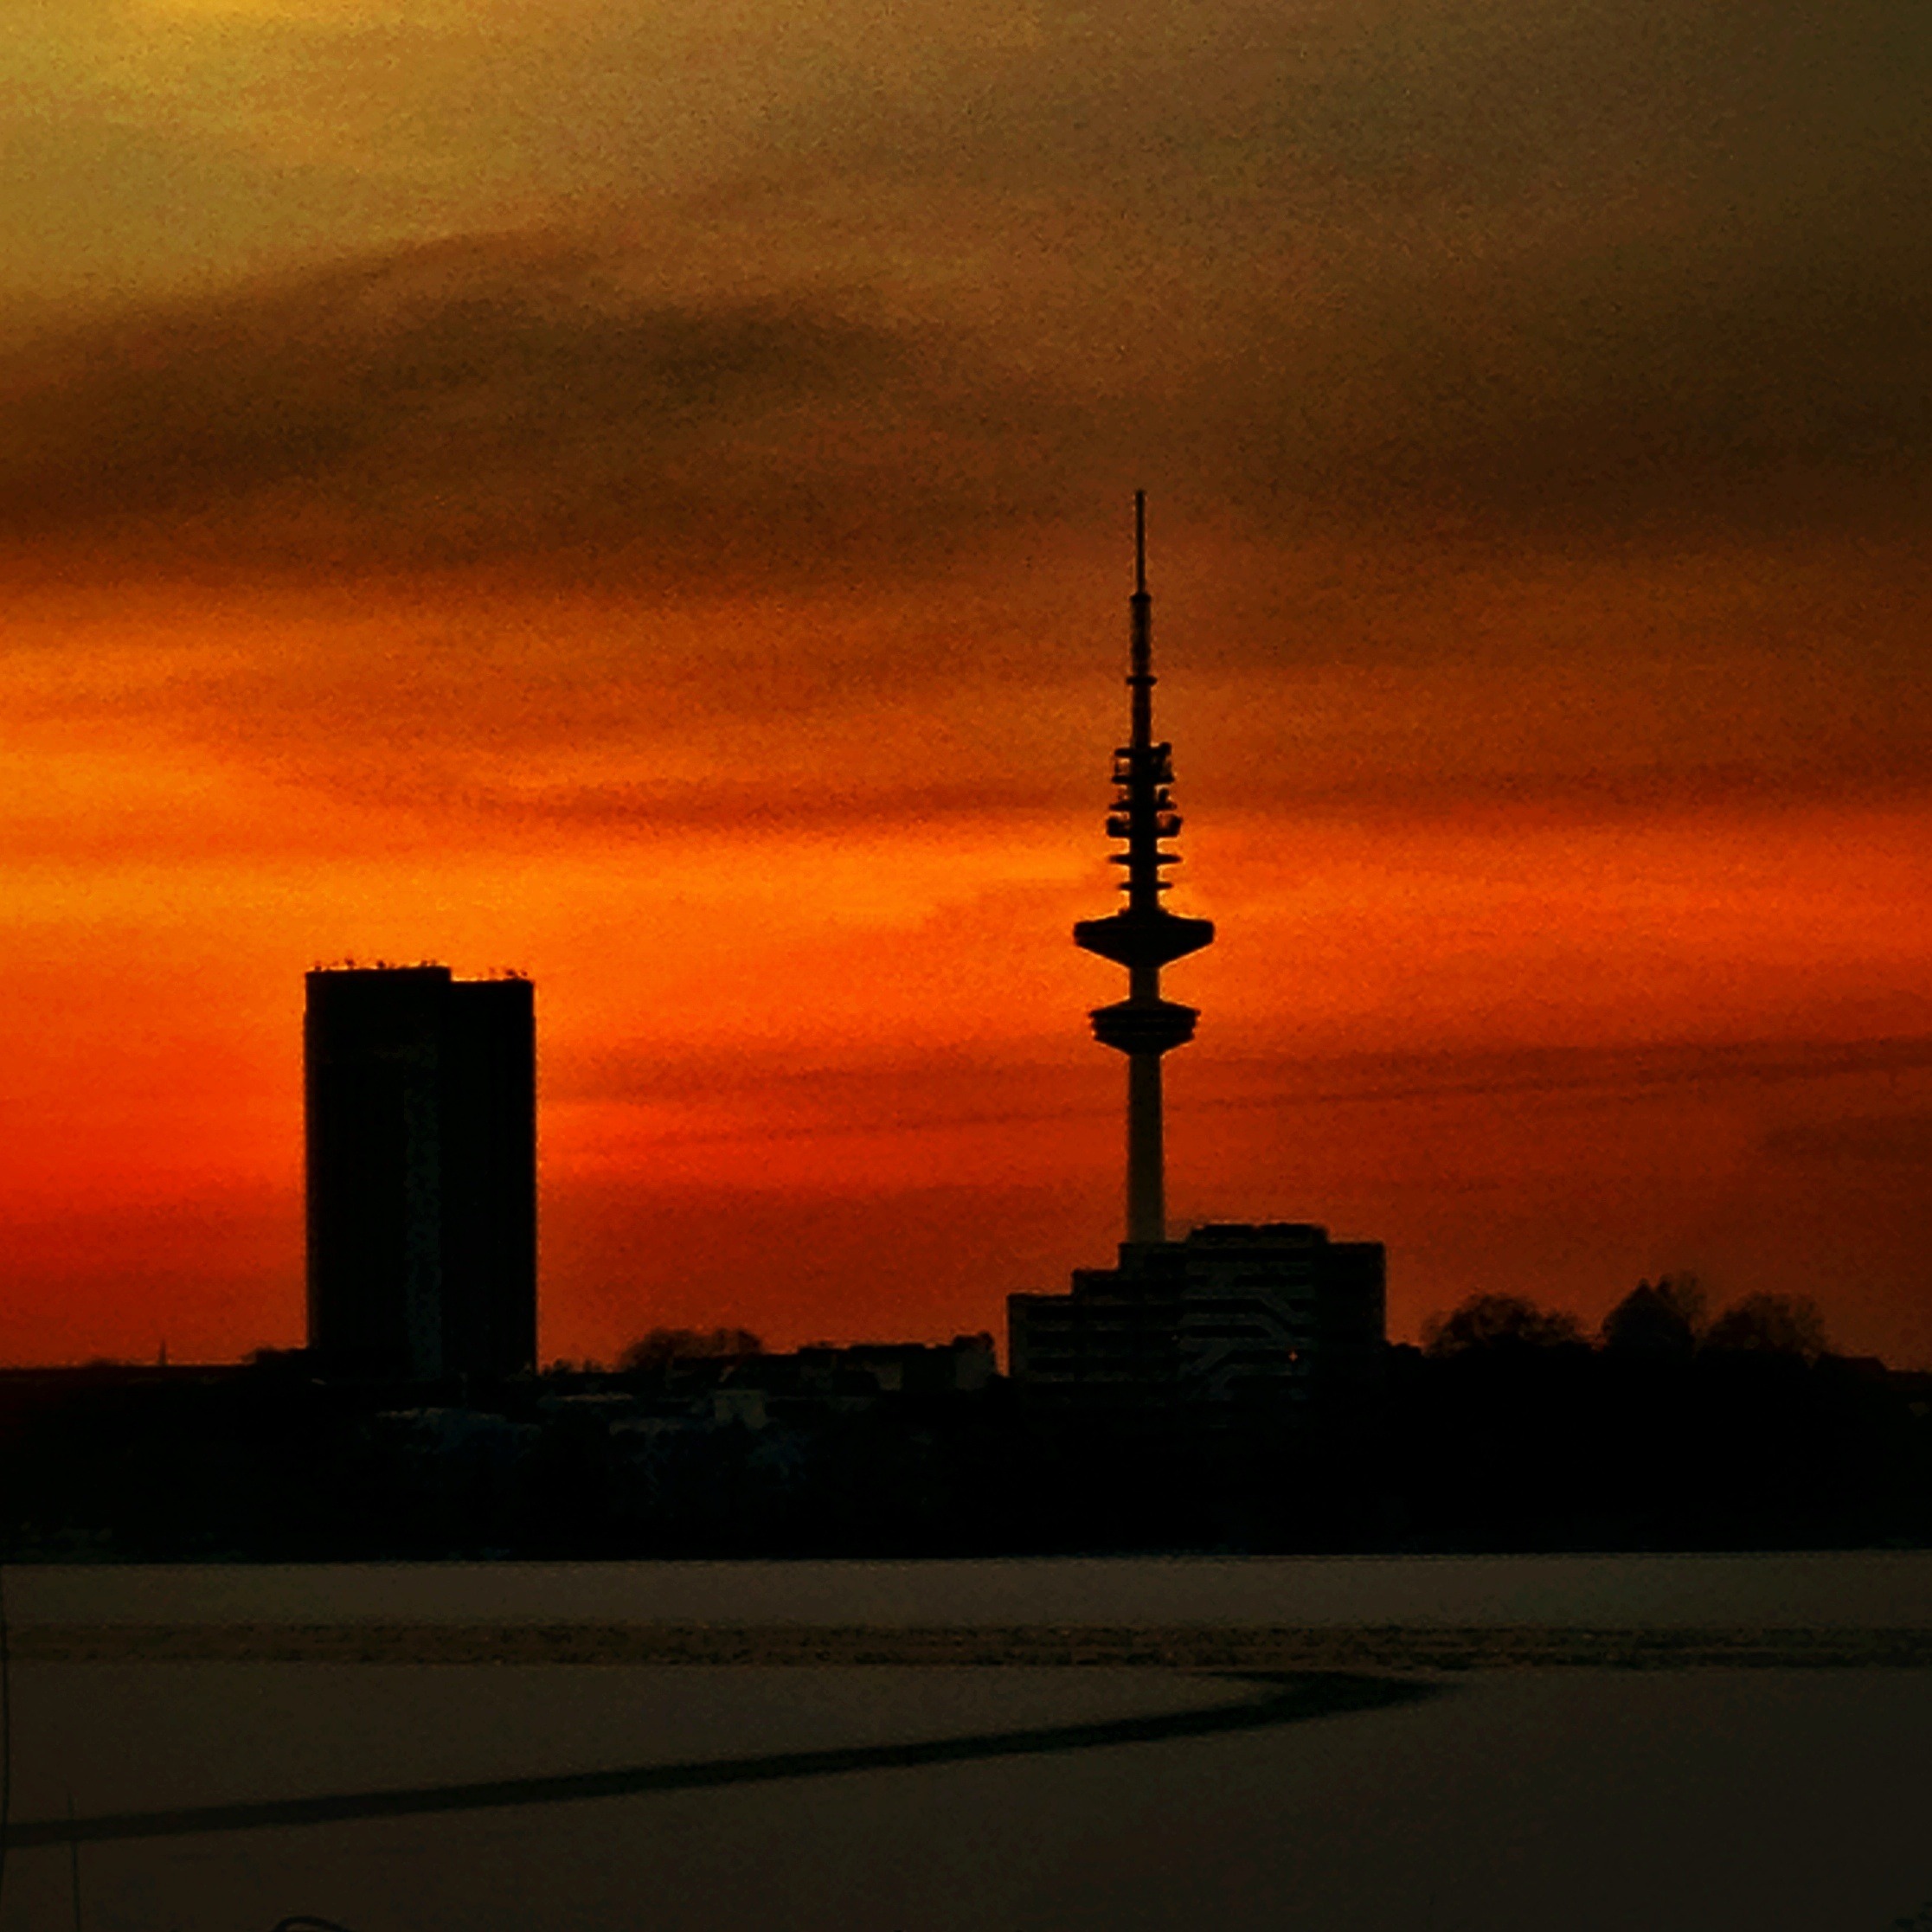
water, horizon, cloud, sky, sun, sunrise, sunset, skyline, morning, dawn, atmosphere, dusk, evening, reflection, red, tower, germany, abendstimmung, hamburg, afterglow, alster, atmospheric phenomenon